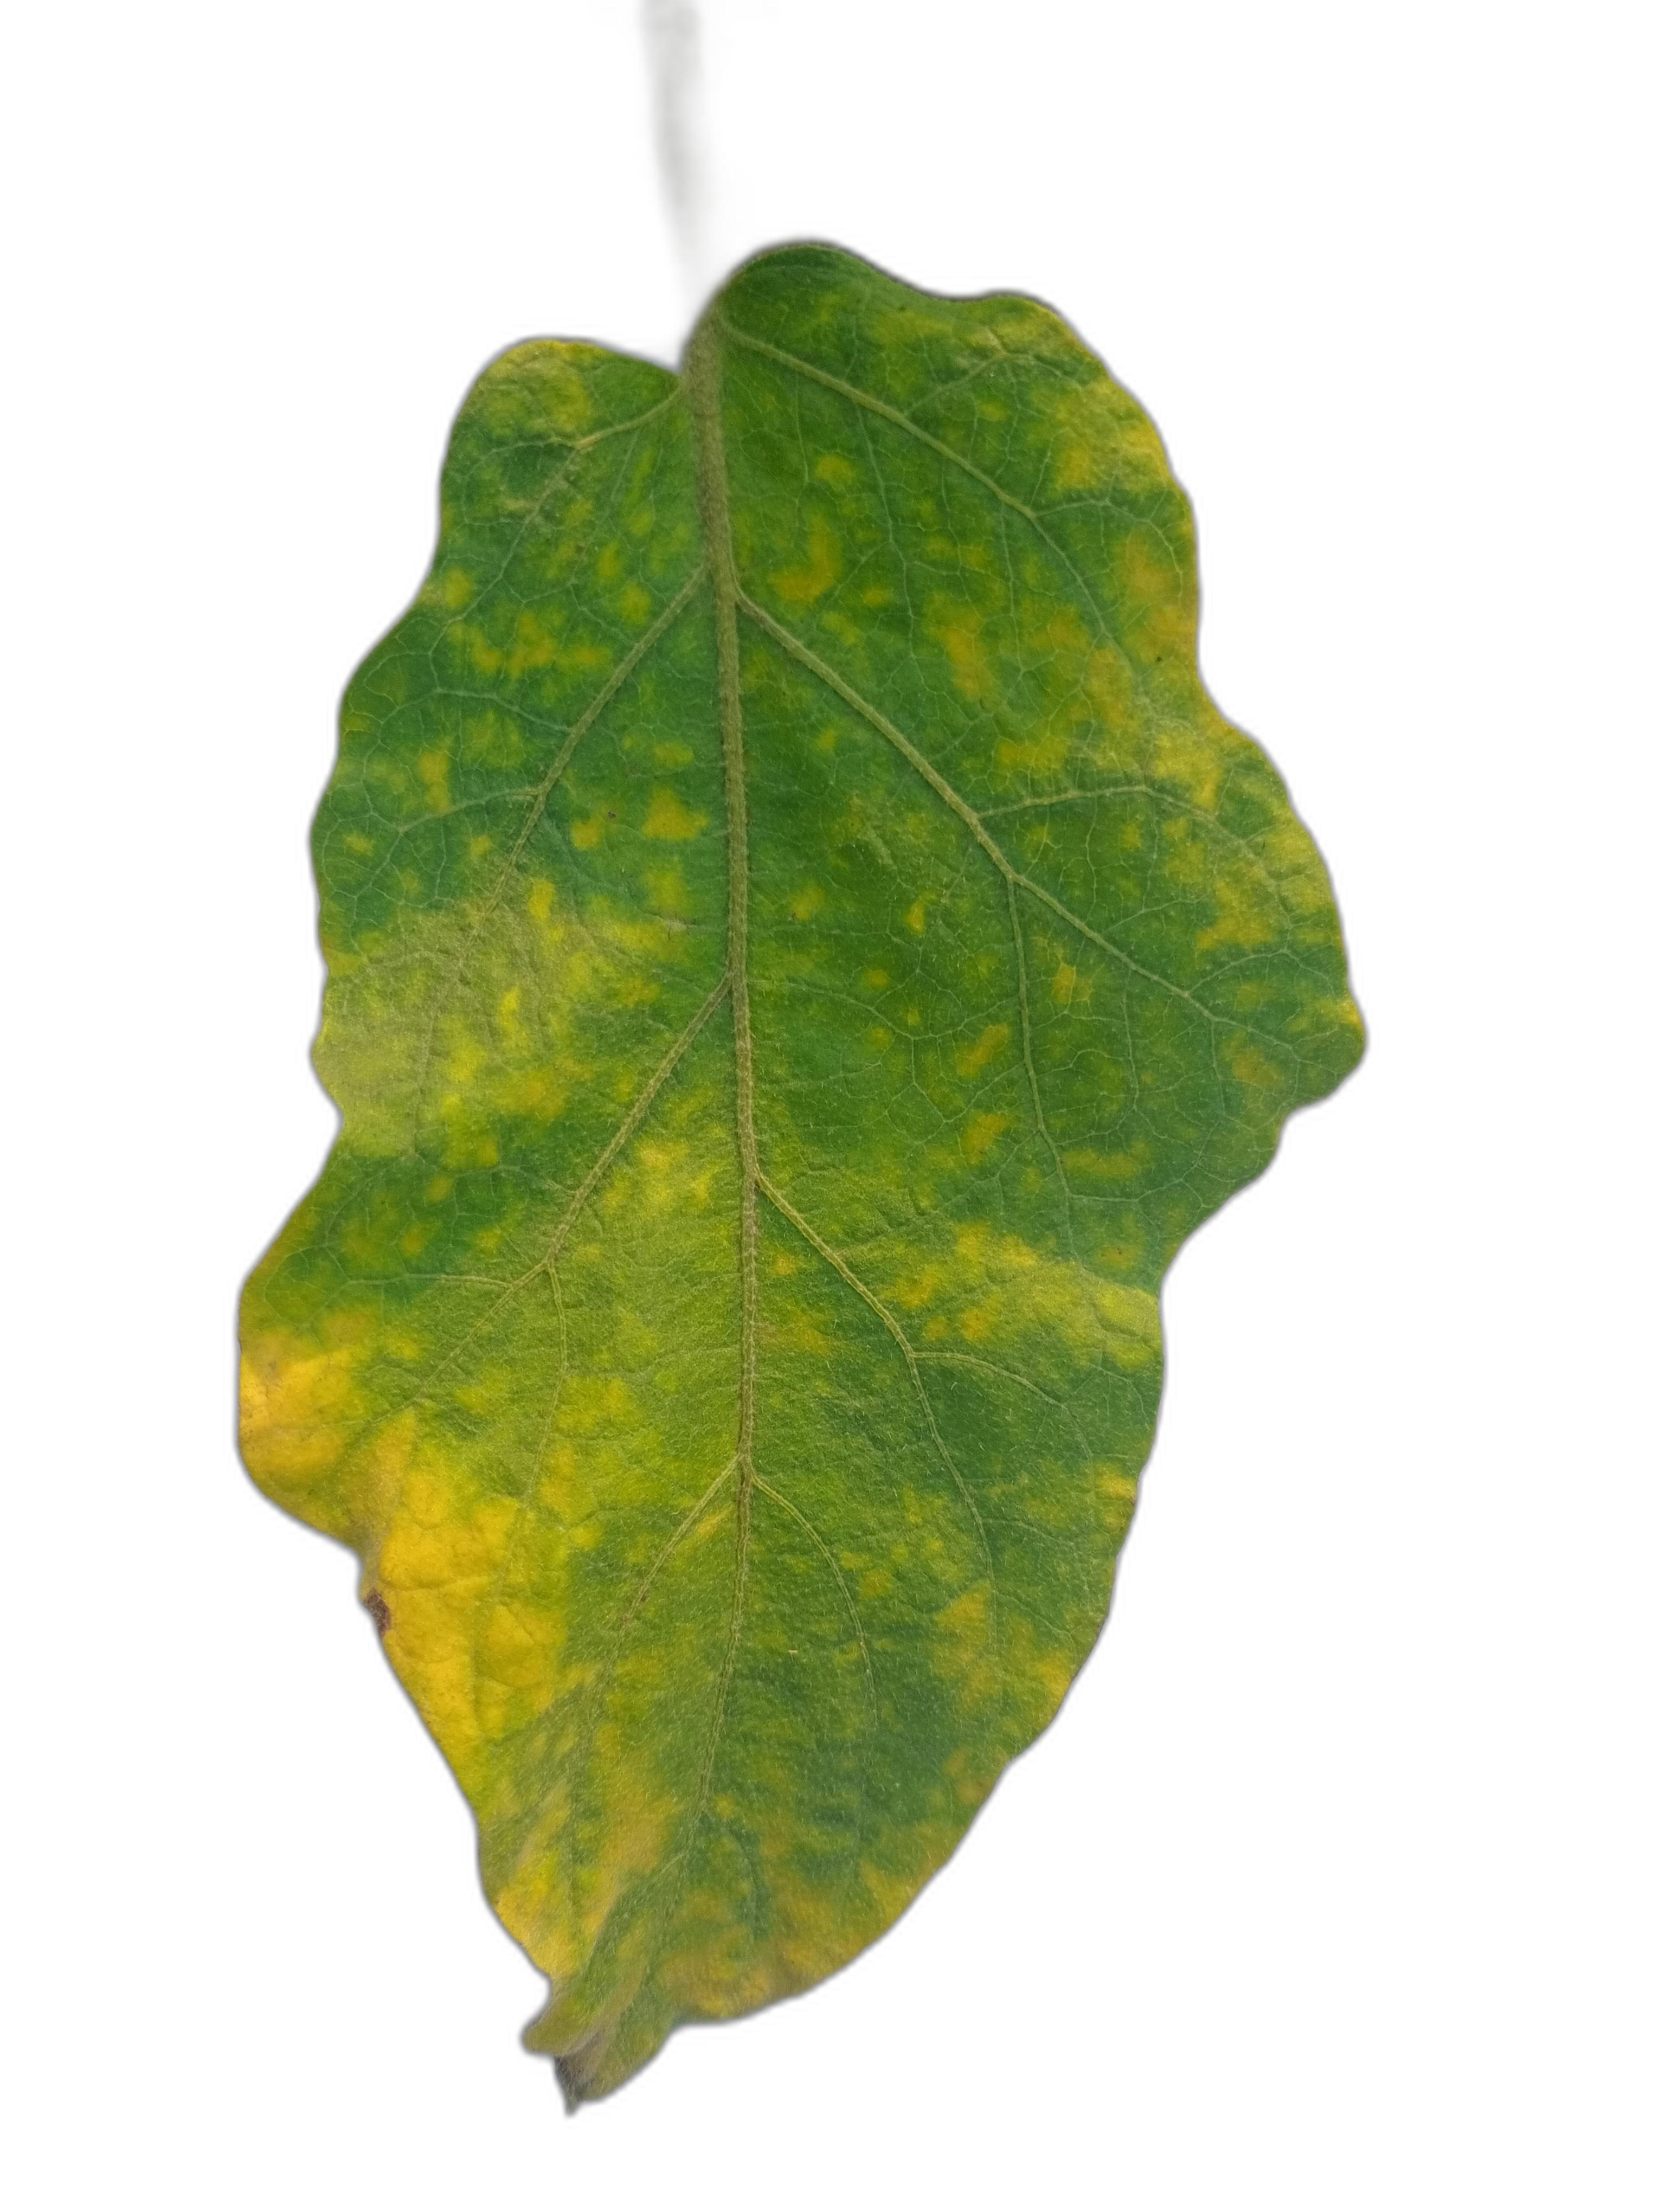
Label: Mosaic Virus Disease